HarmonyOS

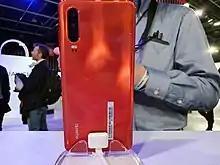
The Huawei P30 is one of several Huawei devices to run HarmonyOS.

Huawei stated that HarmonyOS would initially be used on devices targeting the Chinese market. The company's former subsidiary brand, Honor, unveiled the Honor Vision line of smart TVs as the first consumer electronics devices to run HarmonyOS in August 2019. The HarmonyOS 2.0 beta launched on 16 December 2020 and supported the P30 series, P40 series, Mate 30 series, Mate 40 series, P50 series, and the MatePad Pro.